2005 New England Patriots season

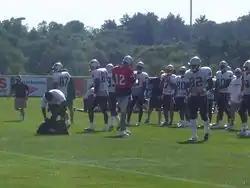
The Patriots' offense practices during the first training camp practice

Unlike past Patriots offseasons, the 2005 offseason did not bring the arrival of any would-be full-time starters. Linebackers Chad Brown and Monty Beisel started six games together to begin the season, but both were benched in favor of Mike Vrabel and Tedy Bruschi, after returning from his stroke. Veteran quarterback and New England native Doug Flutie returned to the Patriots for the final season of his career, having last played for them in 1989. In November, facing multiple injuries to their defensive backfield, the Patriots signed veteran cornerback Artrell Hawkins, who would go on to start six games, including both of the Patriots' playoff games. Other arrivals were Chad Scott, Wesly Mallard, Tim Dwight, Antuan Edwards, Chad Morton, and David Terrell, but only Scott and Dwight finished the season with the Patriots.